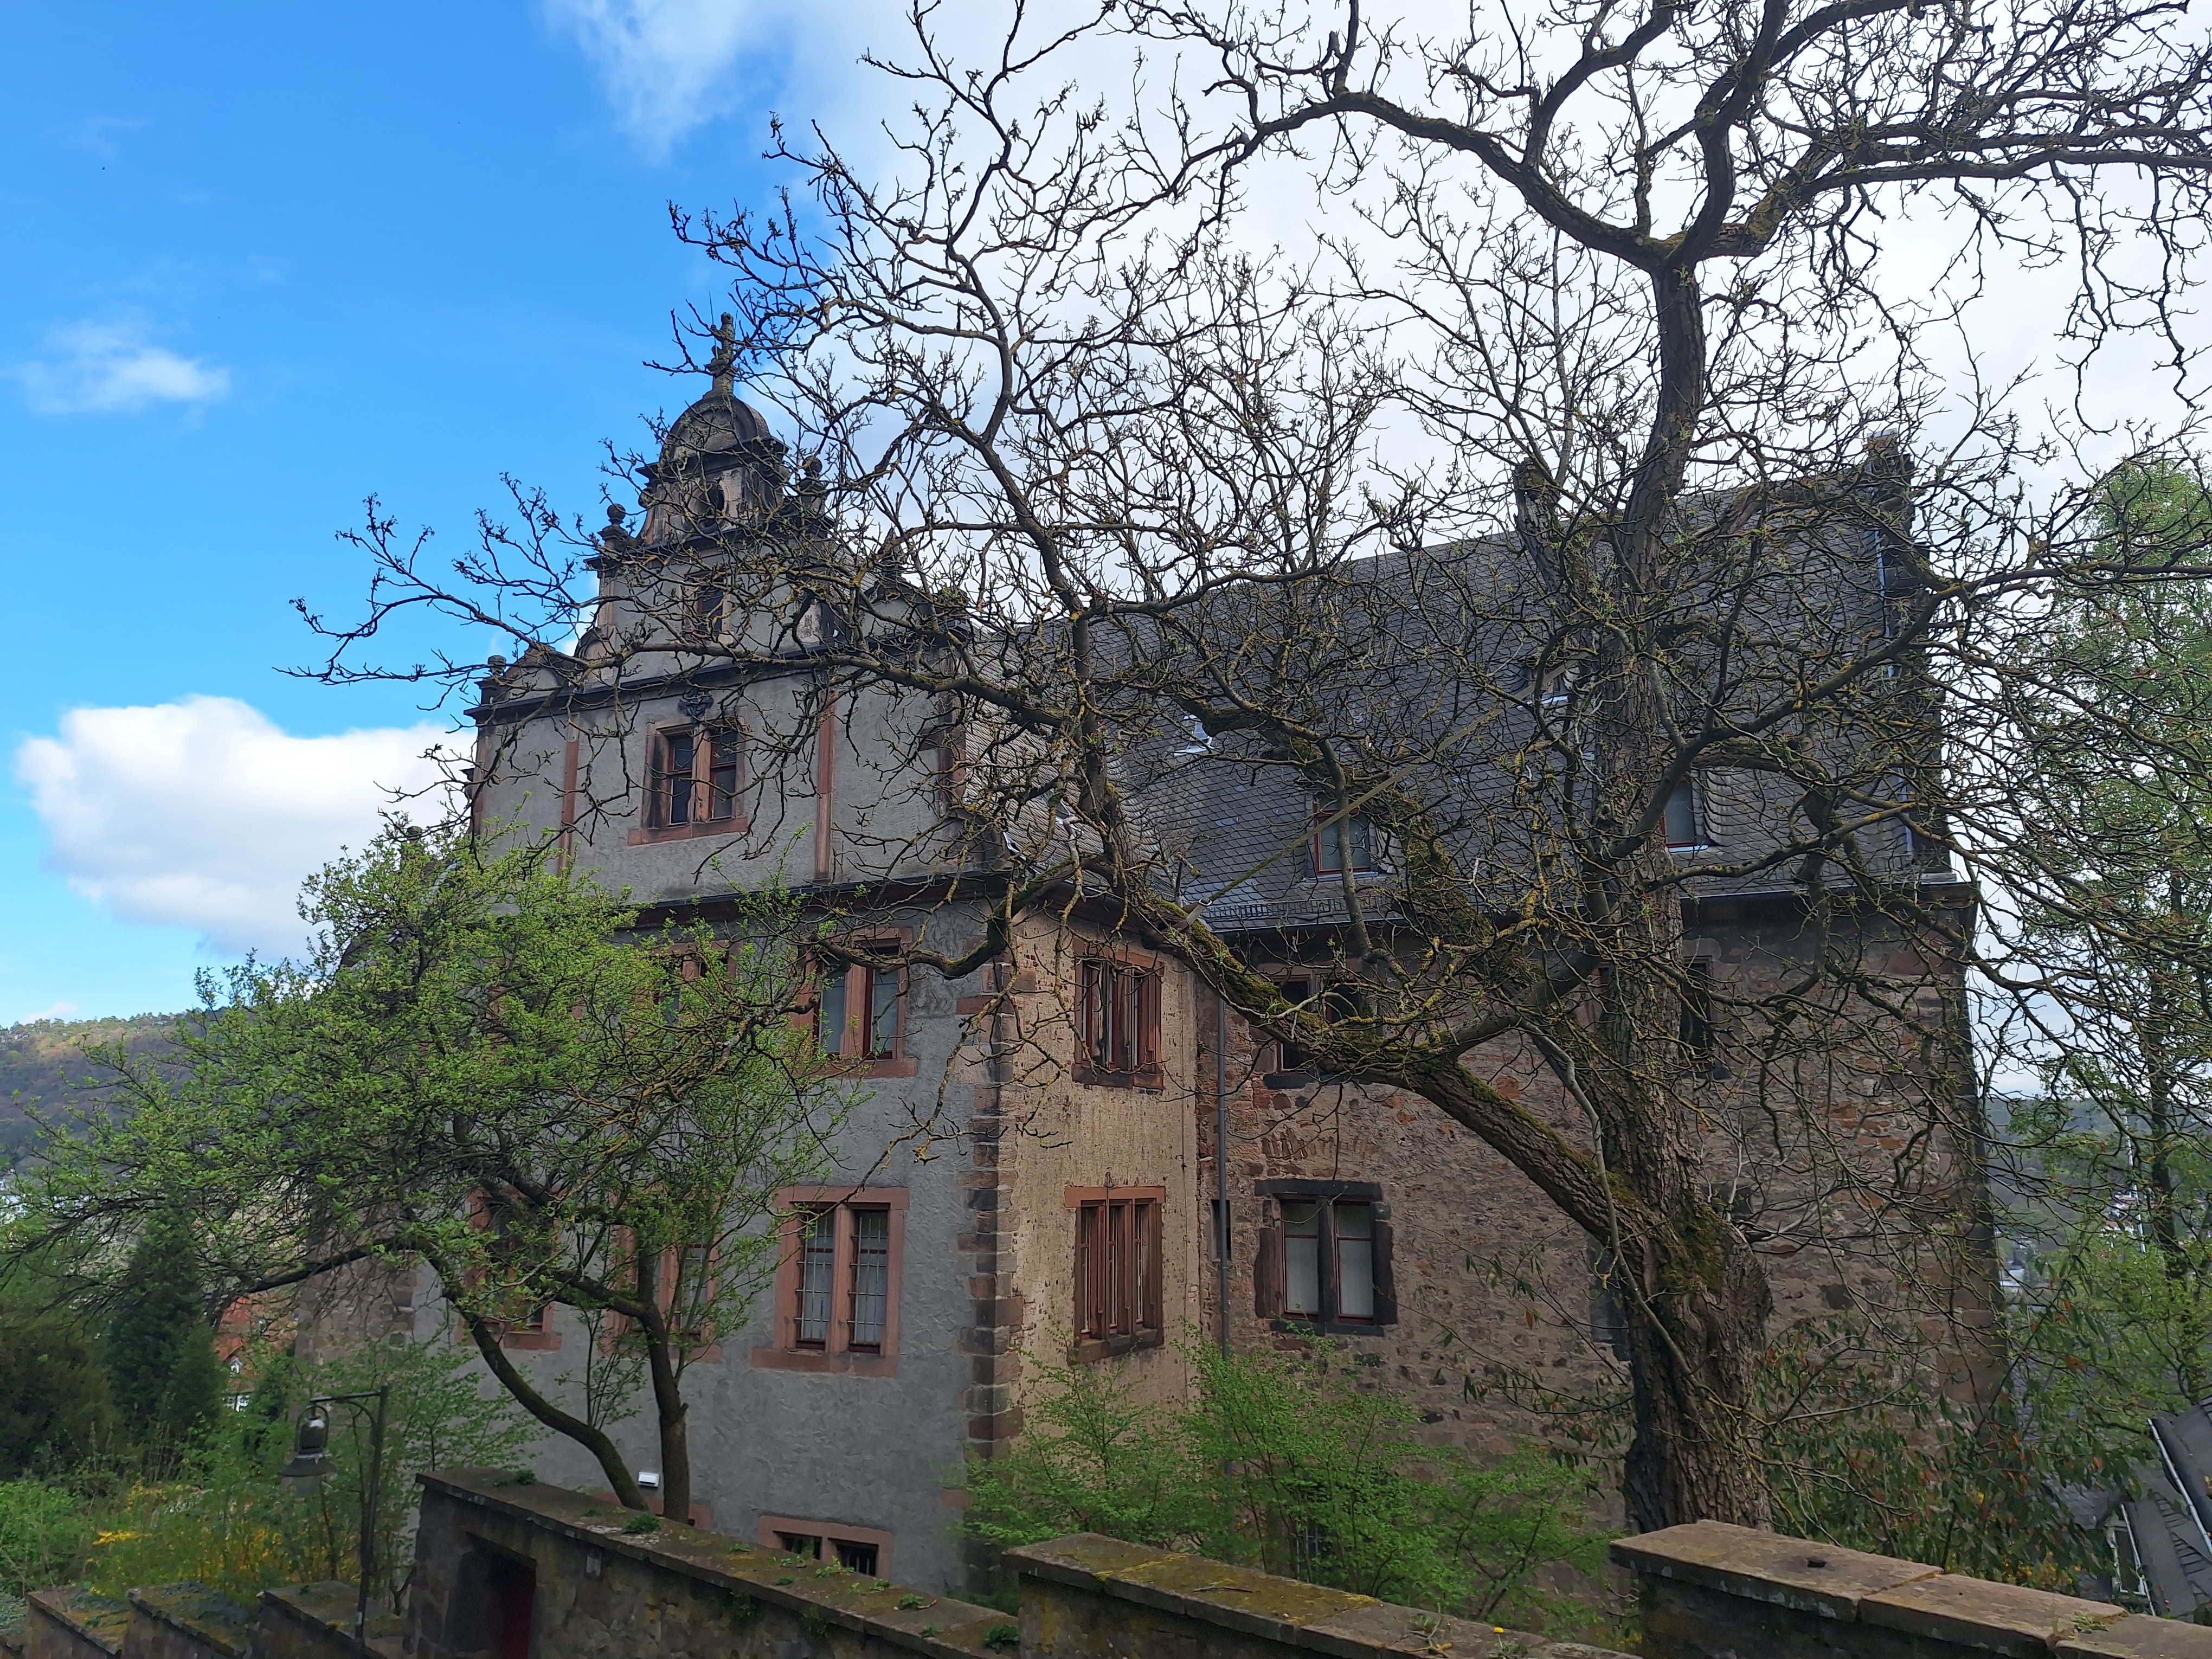
Building: Landgraf-Philipp-Straße 4